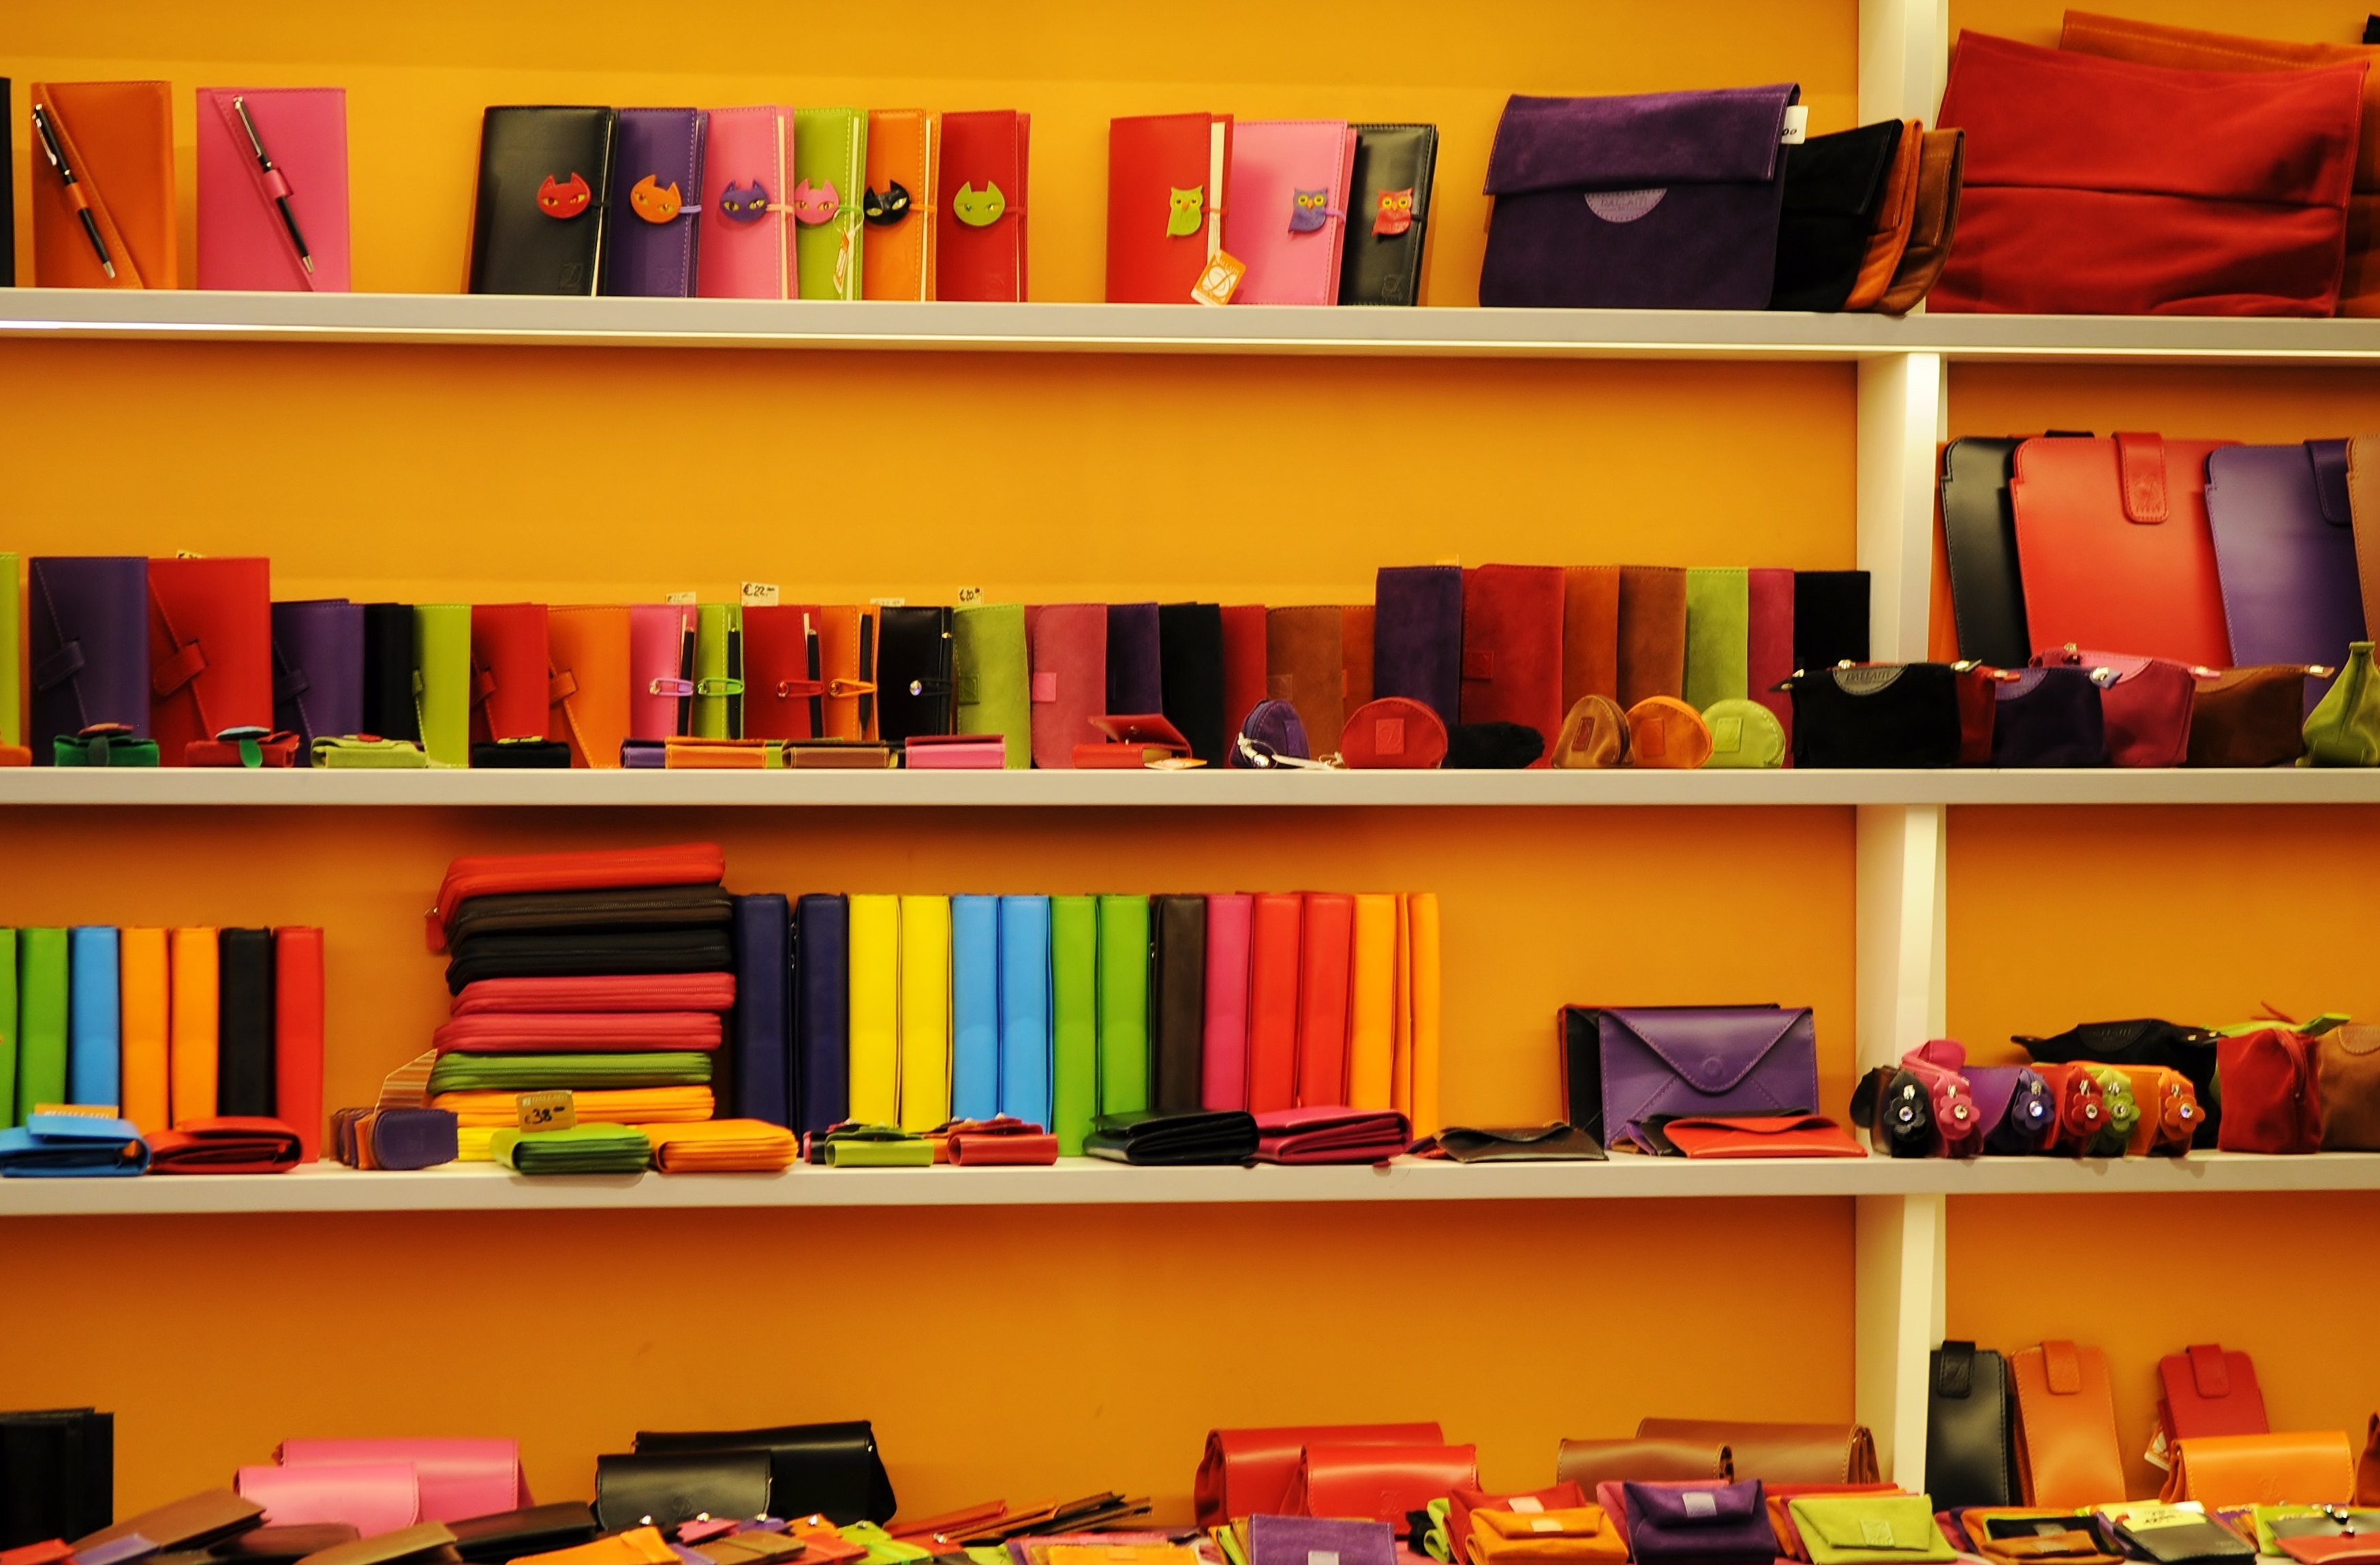
shop, store, colourful, color, shelf, furniture, room, colorful, classroom, interior design, library, books, shelving, sell, retail, accessory, cases, purses, wallets